Charging station

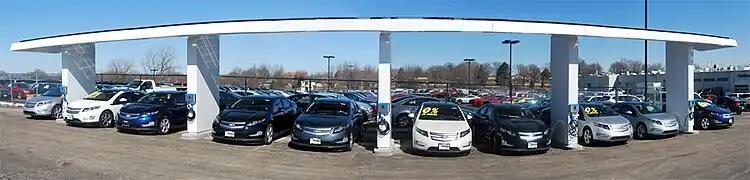
Several Chevrolet Volts at a charging station partially powered with solar panels in Frankfort, Illinois (2012)

Unlike filling stations, which need to be located near roads that tank trucks can enter conveniently, charging stations can theoretically be placed anywhere with access to electric power and adequate parking.